New York & Company

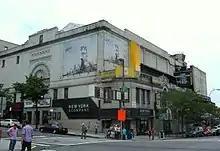
Broadway, Washington Heights, Manhattan

The company started as Lorraine Shops in 1917. Lerner Shops was founded in 1918 by brothers Samuel A. Lerner, Joseph J. Lerner, and Michael Lerner, and Harold M. Lane in New York City. Joseph was the father of lyricist Alan Jay Lerner. The first Lerner Shops store was in New York City; 18 more shops opened later that year. The company was then organized under Lerner Stores Corporation. By 1920, 23 Lerner Shops were in operation. Within ten years, that figure grew to 160 units in 37 states. In 1948, the company was said to have just under 200 stores nationwide.